Martin Flack

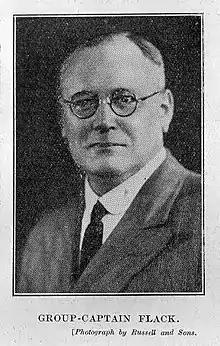

Martin William Flack (20 March 1882 – 16 August 1931) was a British physiologist who co-discovered the sinoatrial node with Sir Arthur Keith in 1907.